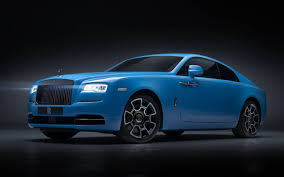
Label: noambulance